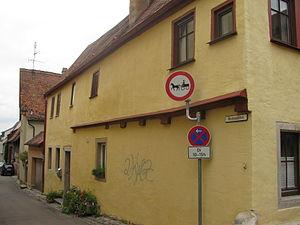
La circulation à cheval désigne, dans de nombreux pays, les règles de circulation et les dispositions du code de la route à l’égard des cavaliers, de leur monture, des meneurs et de leurs animaux ainsi que des véhicules à traction animale, comme pour n'importe quel usager.